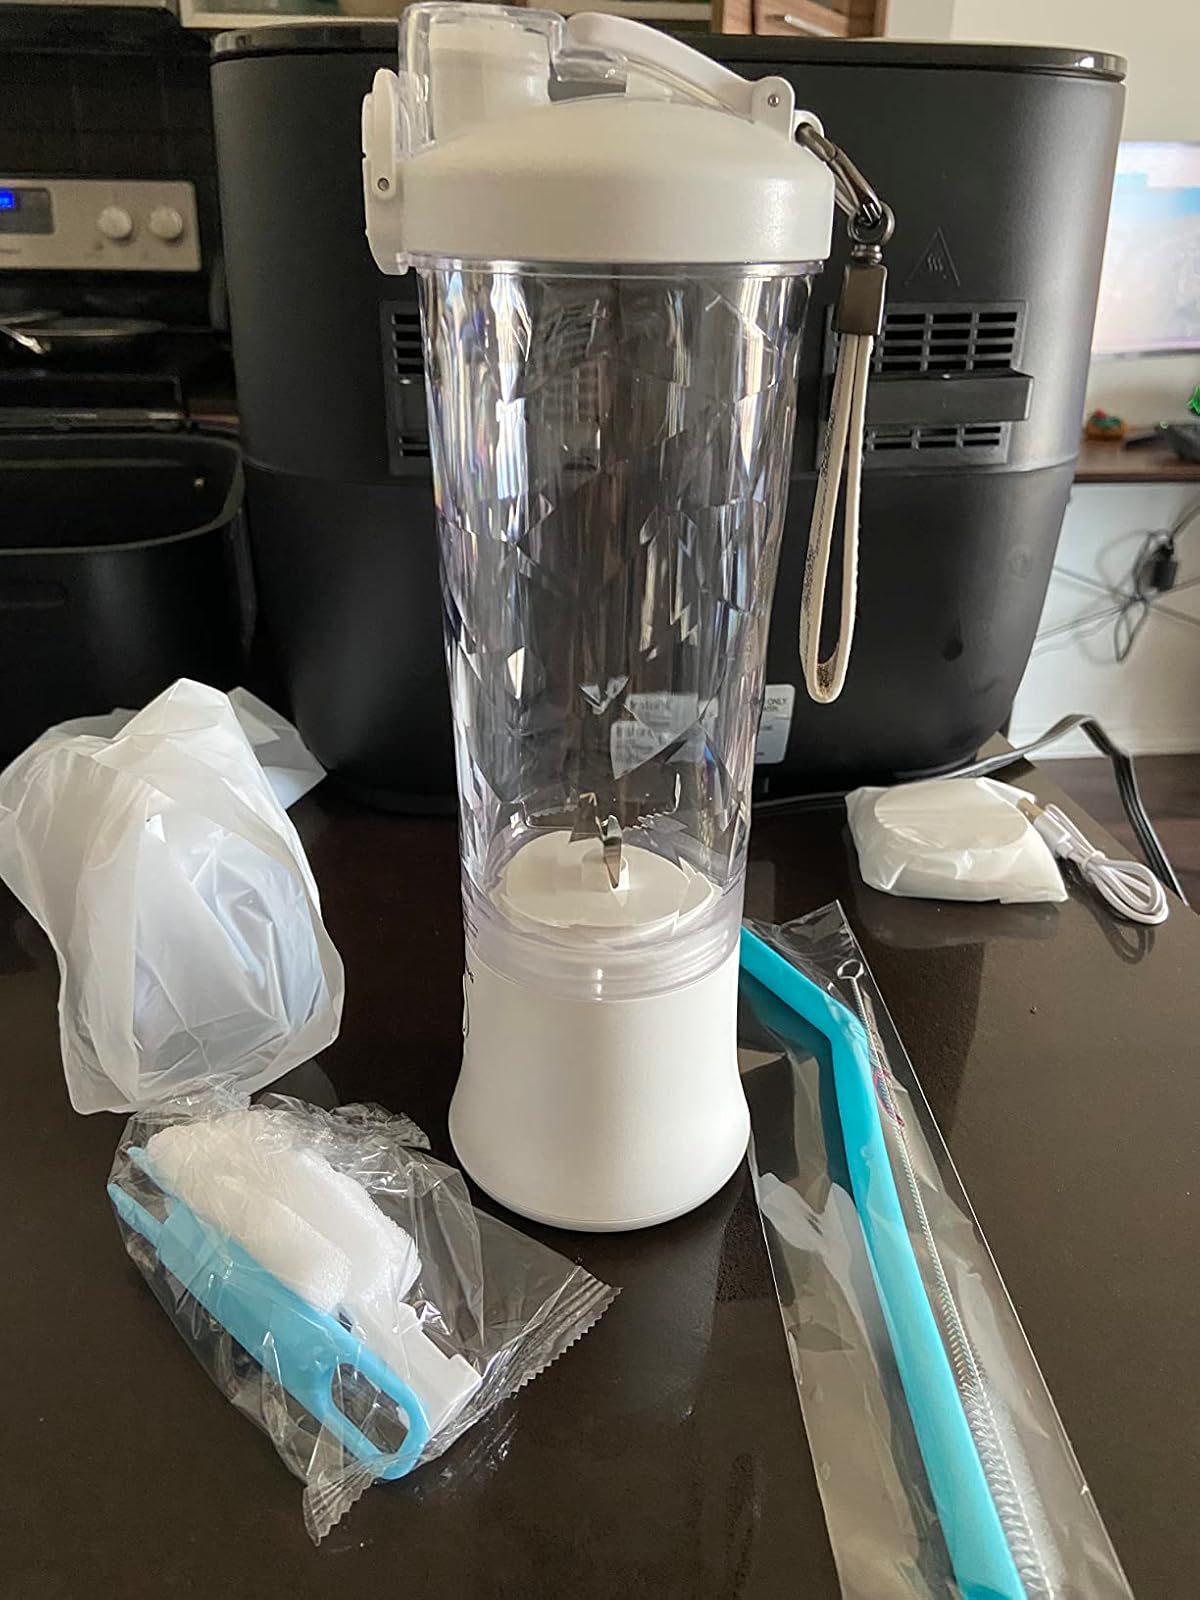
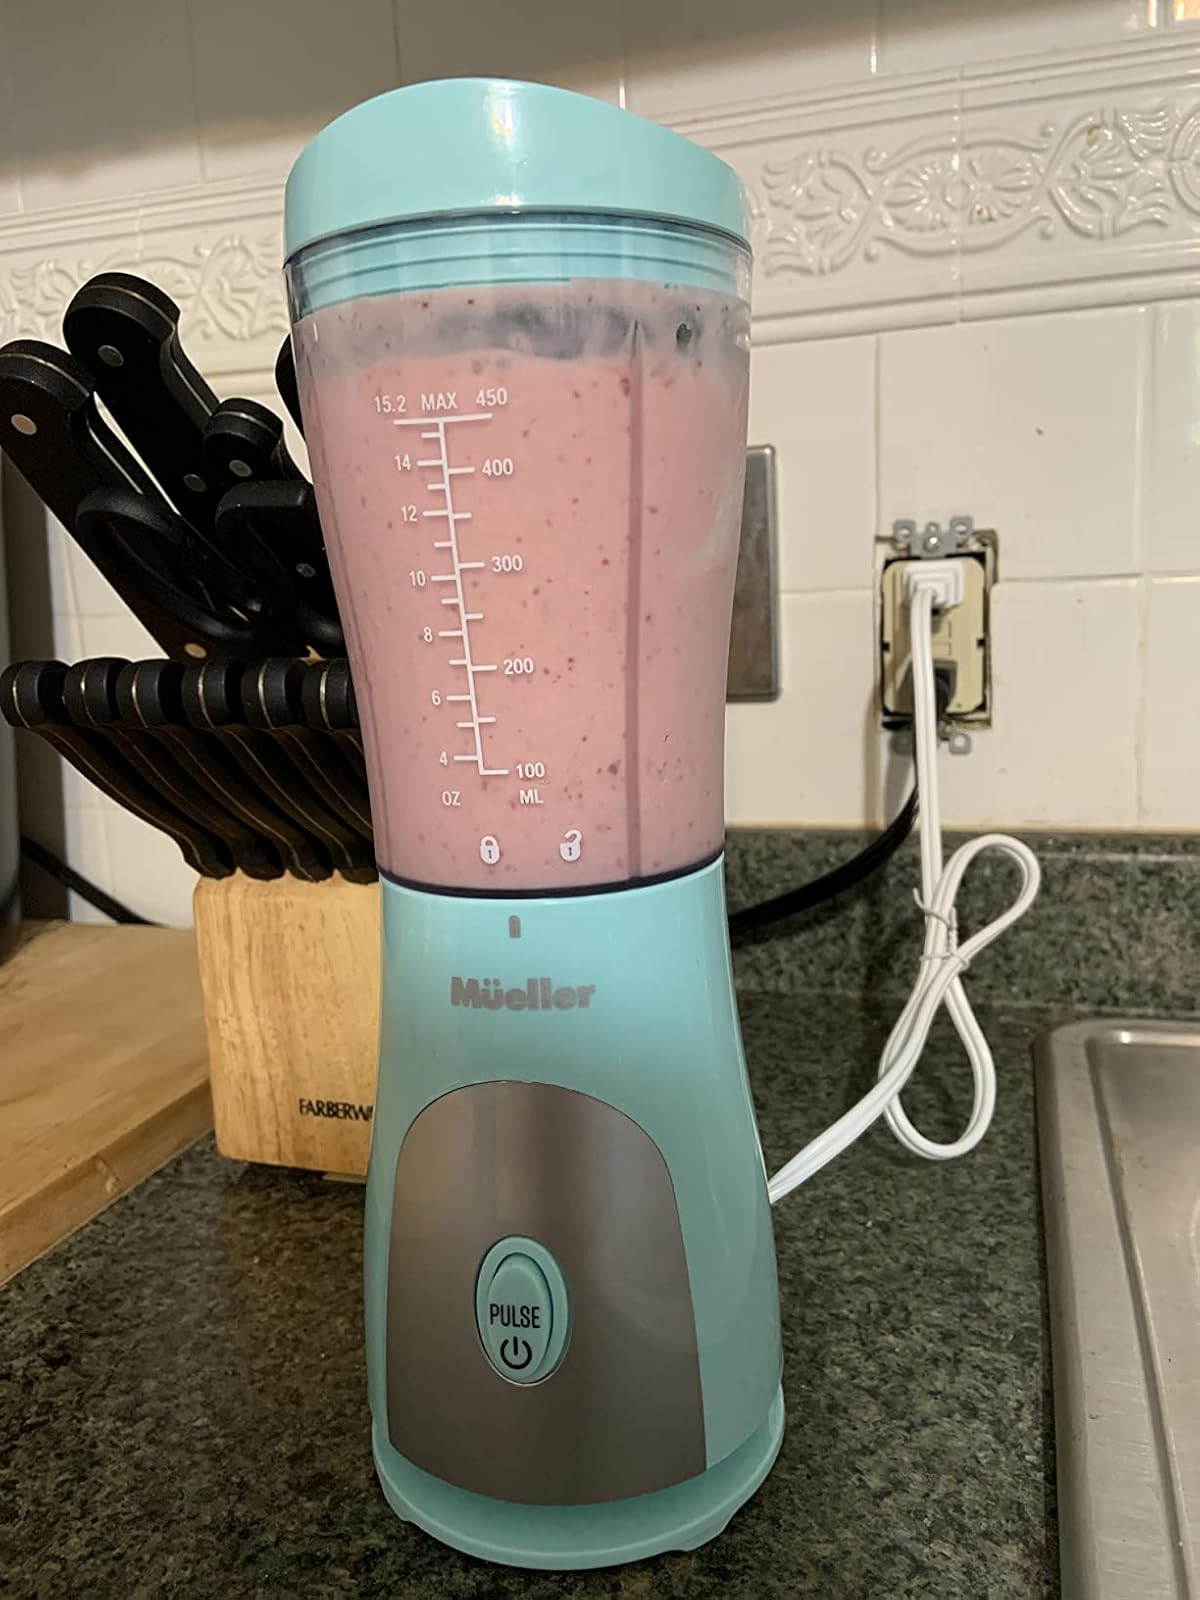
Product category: items_blender
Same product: no